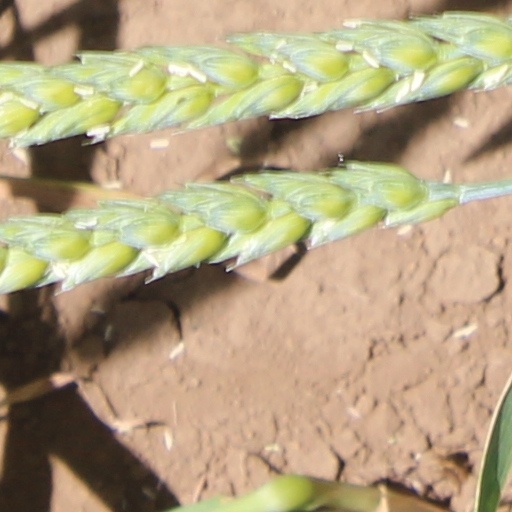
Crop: wheat